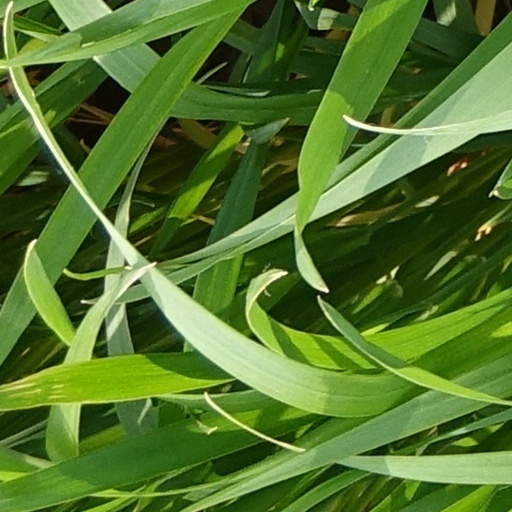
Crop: wheat